Elmira and Williamsport Railroad

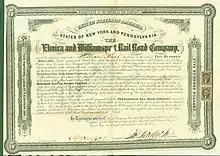

The Elmira and Williamsport Railroad (earlier Williamsport and Elmira Railroad) is a historic railroad that operated in Pennsylvania.